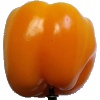
Label: yellow_pepper